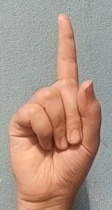
ASL sign: 1